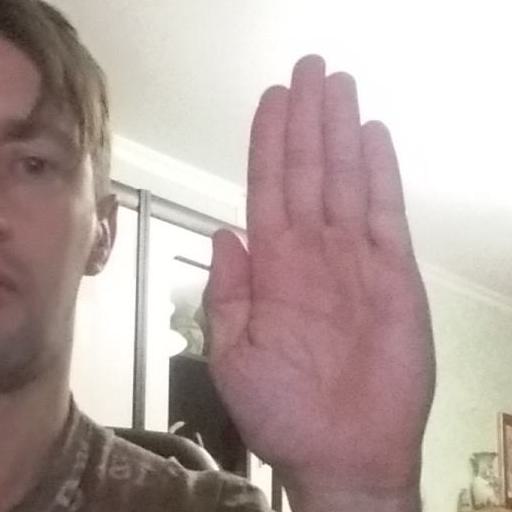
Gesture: stop